History of Georgia (country)

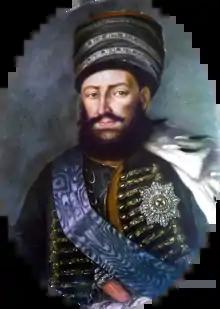
King Erekle II

In 1225 Jalal ad-Din Mingburnu, the ruler of Khwarezmian Empire, attacked Georgia, defeating its forces in the battle of Garni, and conquered Tbilisi., after which allegedly a hundred thousand citizens were put to death for not renouncing Christianity.